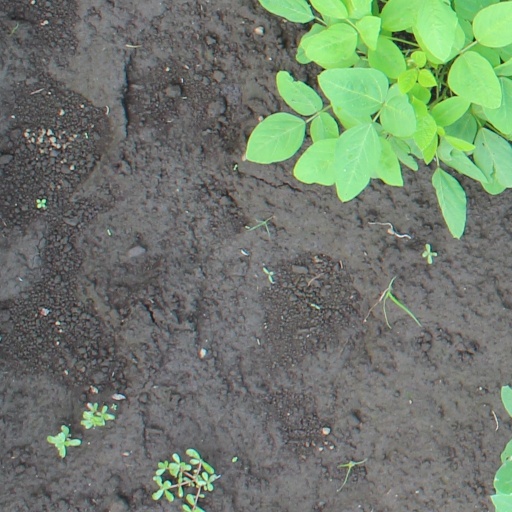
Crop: soybean